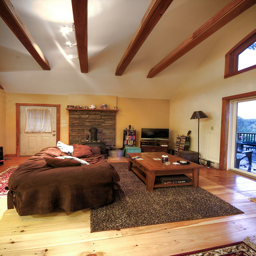
A couch with pillows next to a coffee table.
Large open living room with wooden floors and brown couches.
A well lite living room is very clean
A living room has open beam ceiling planks.
A living room which includes a couch, coffee table and a television.